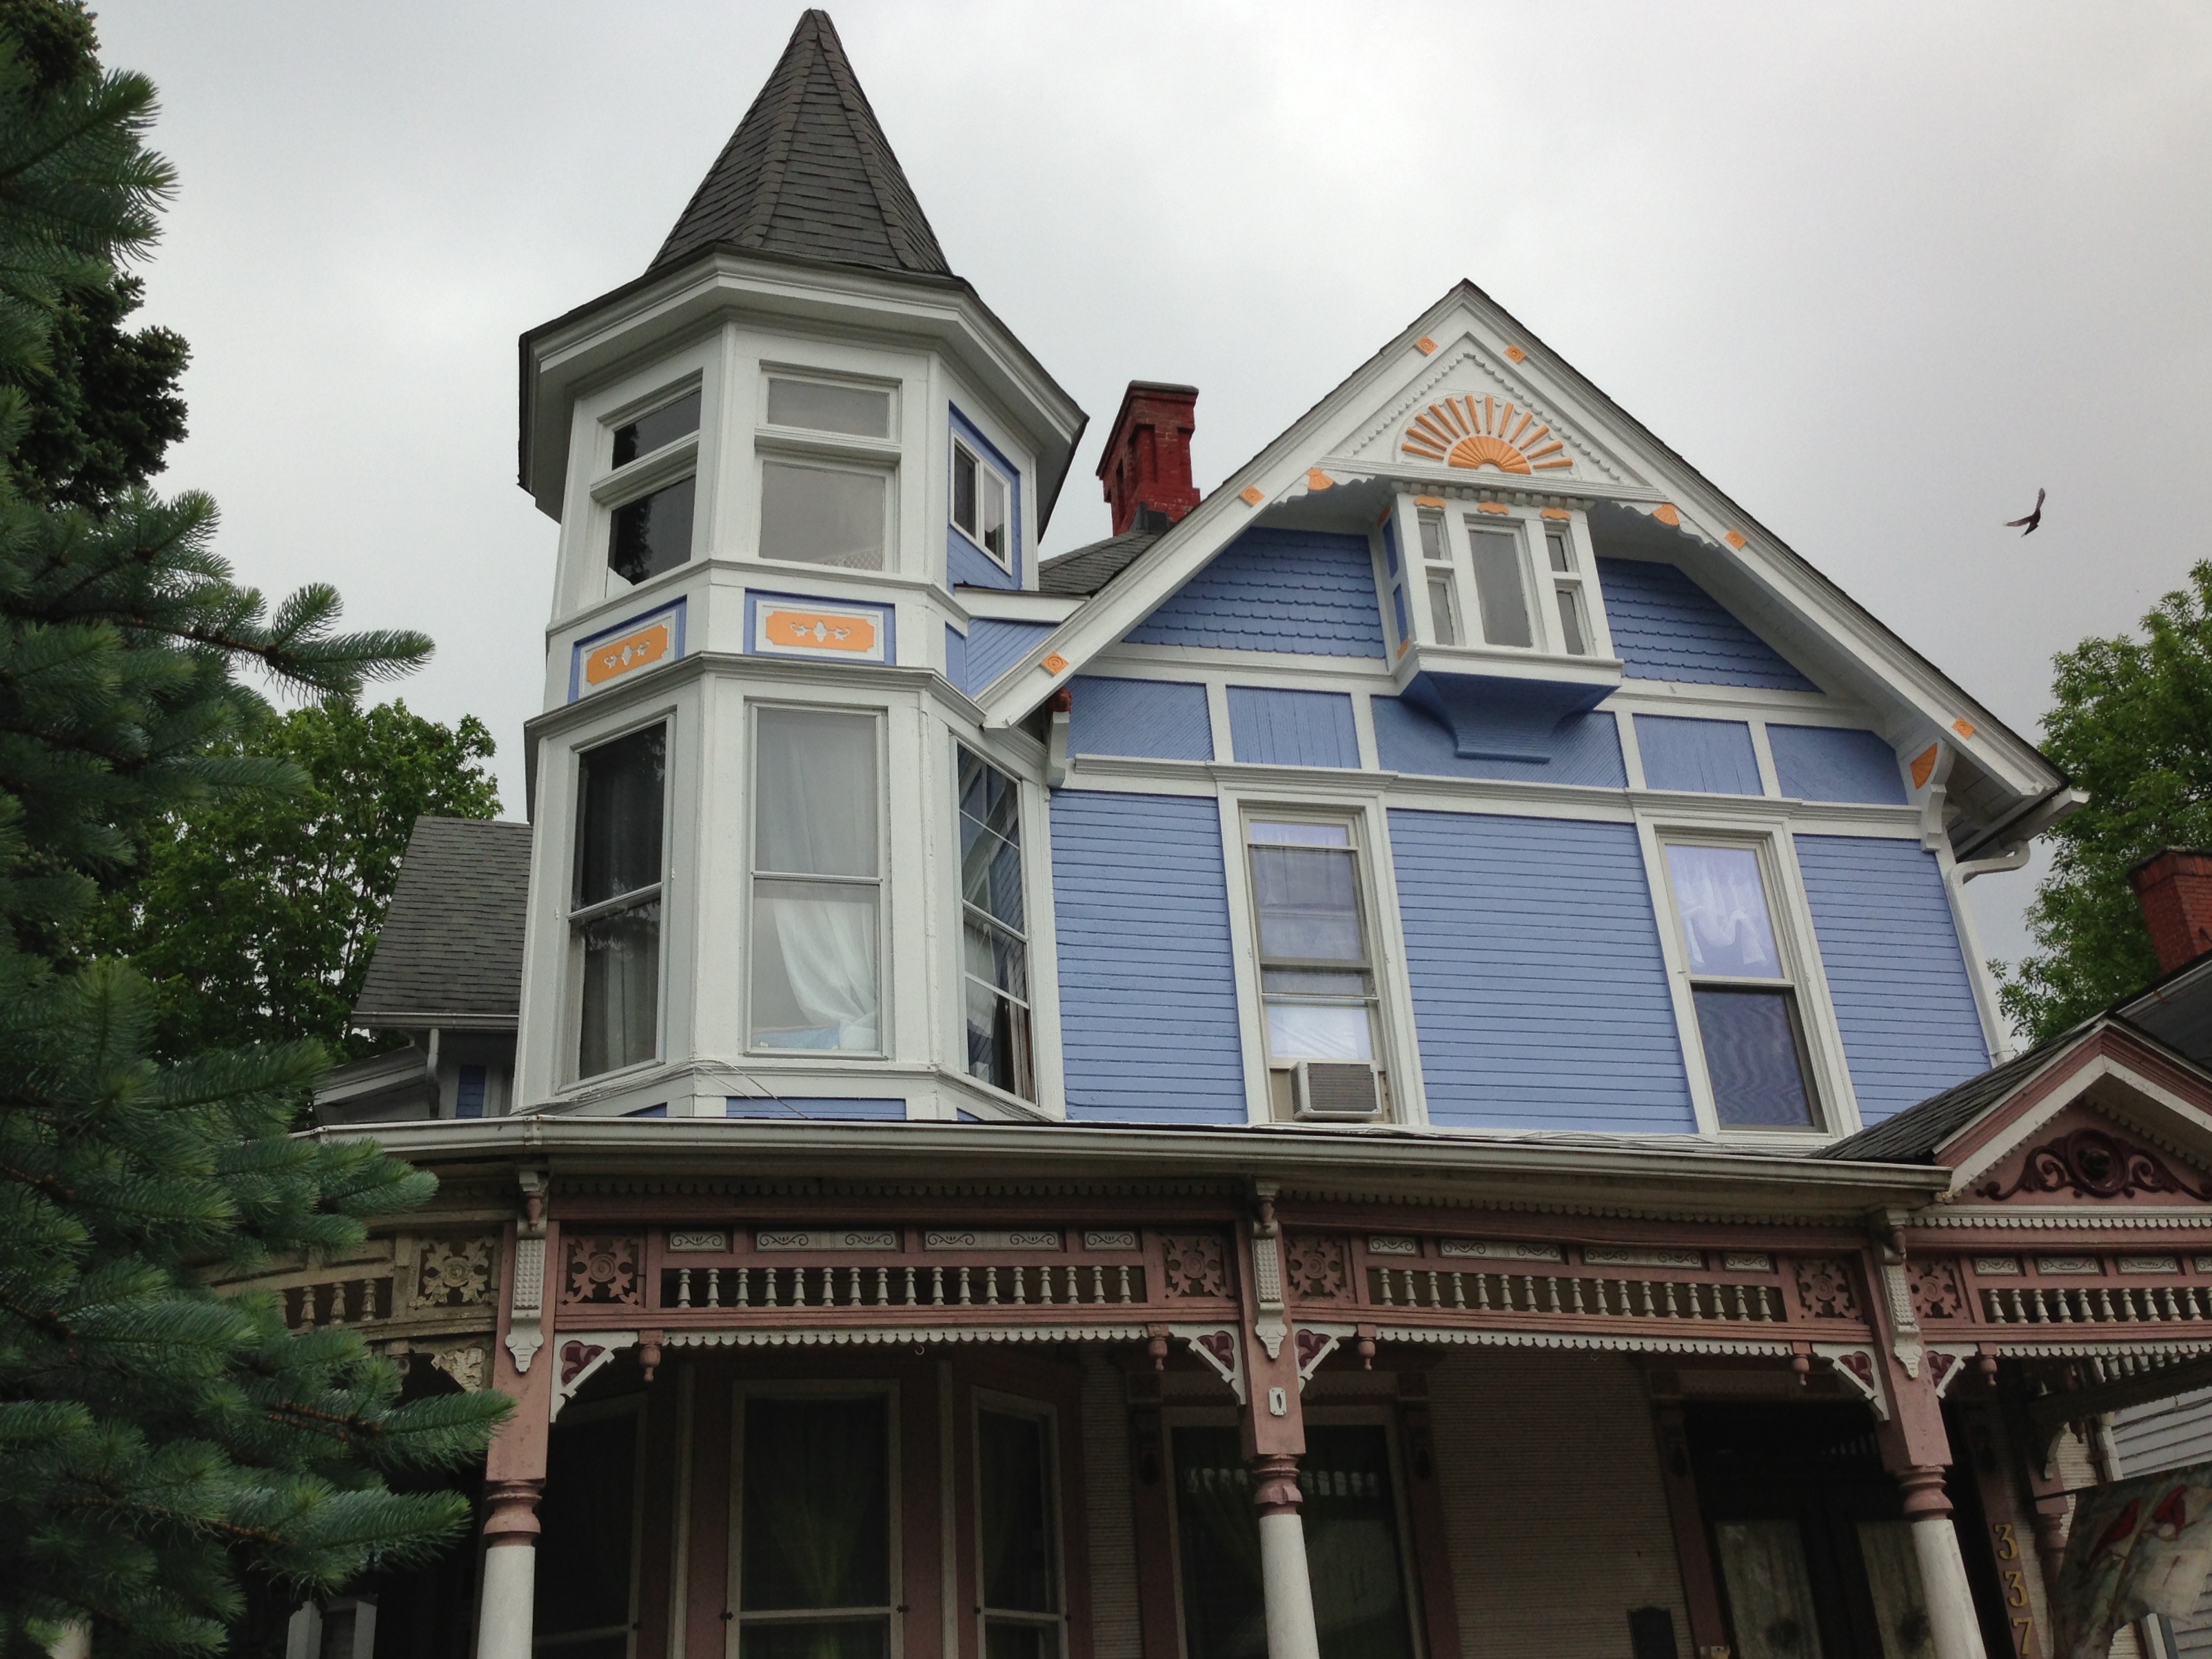
architecture, mansion, house, window, roof, building, home, cottage, facade, property, estate, raildog, siding, neighbourhood, residential area, historic house